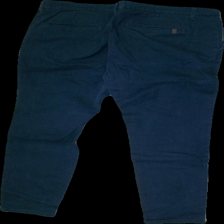
View: back
Type: Trousers
Category: Ladies
Brand: Lager 157
Colors: Blue
Material: 71% Cotton 29% Viscose
Cut: Regular
Price range: <50
Recommended usage: Export
Description: blue trousers
Comment: washed out